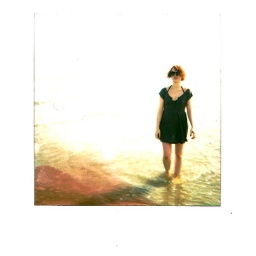
i dipped this picure in the ocean while it was developing. there is ocean water in it.